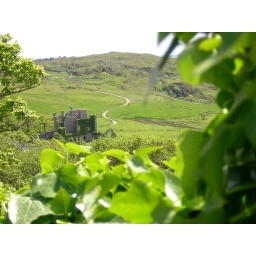
On the sky road near Clifden town.